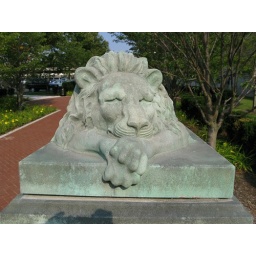
dozing stone lion guarding pathway at Essex County vicinage courthouse in Newark (on MLK Blvd nr S. Orange Ave)